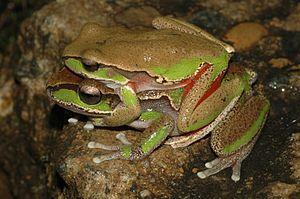
Ranoidea citropa est une espèce d'amphibiens de la famille des Pelodryadidae.